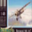
Label: airplane